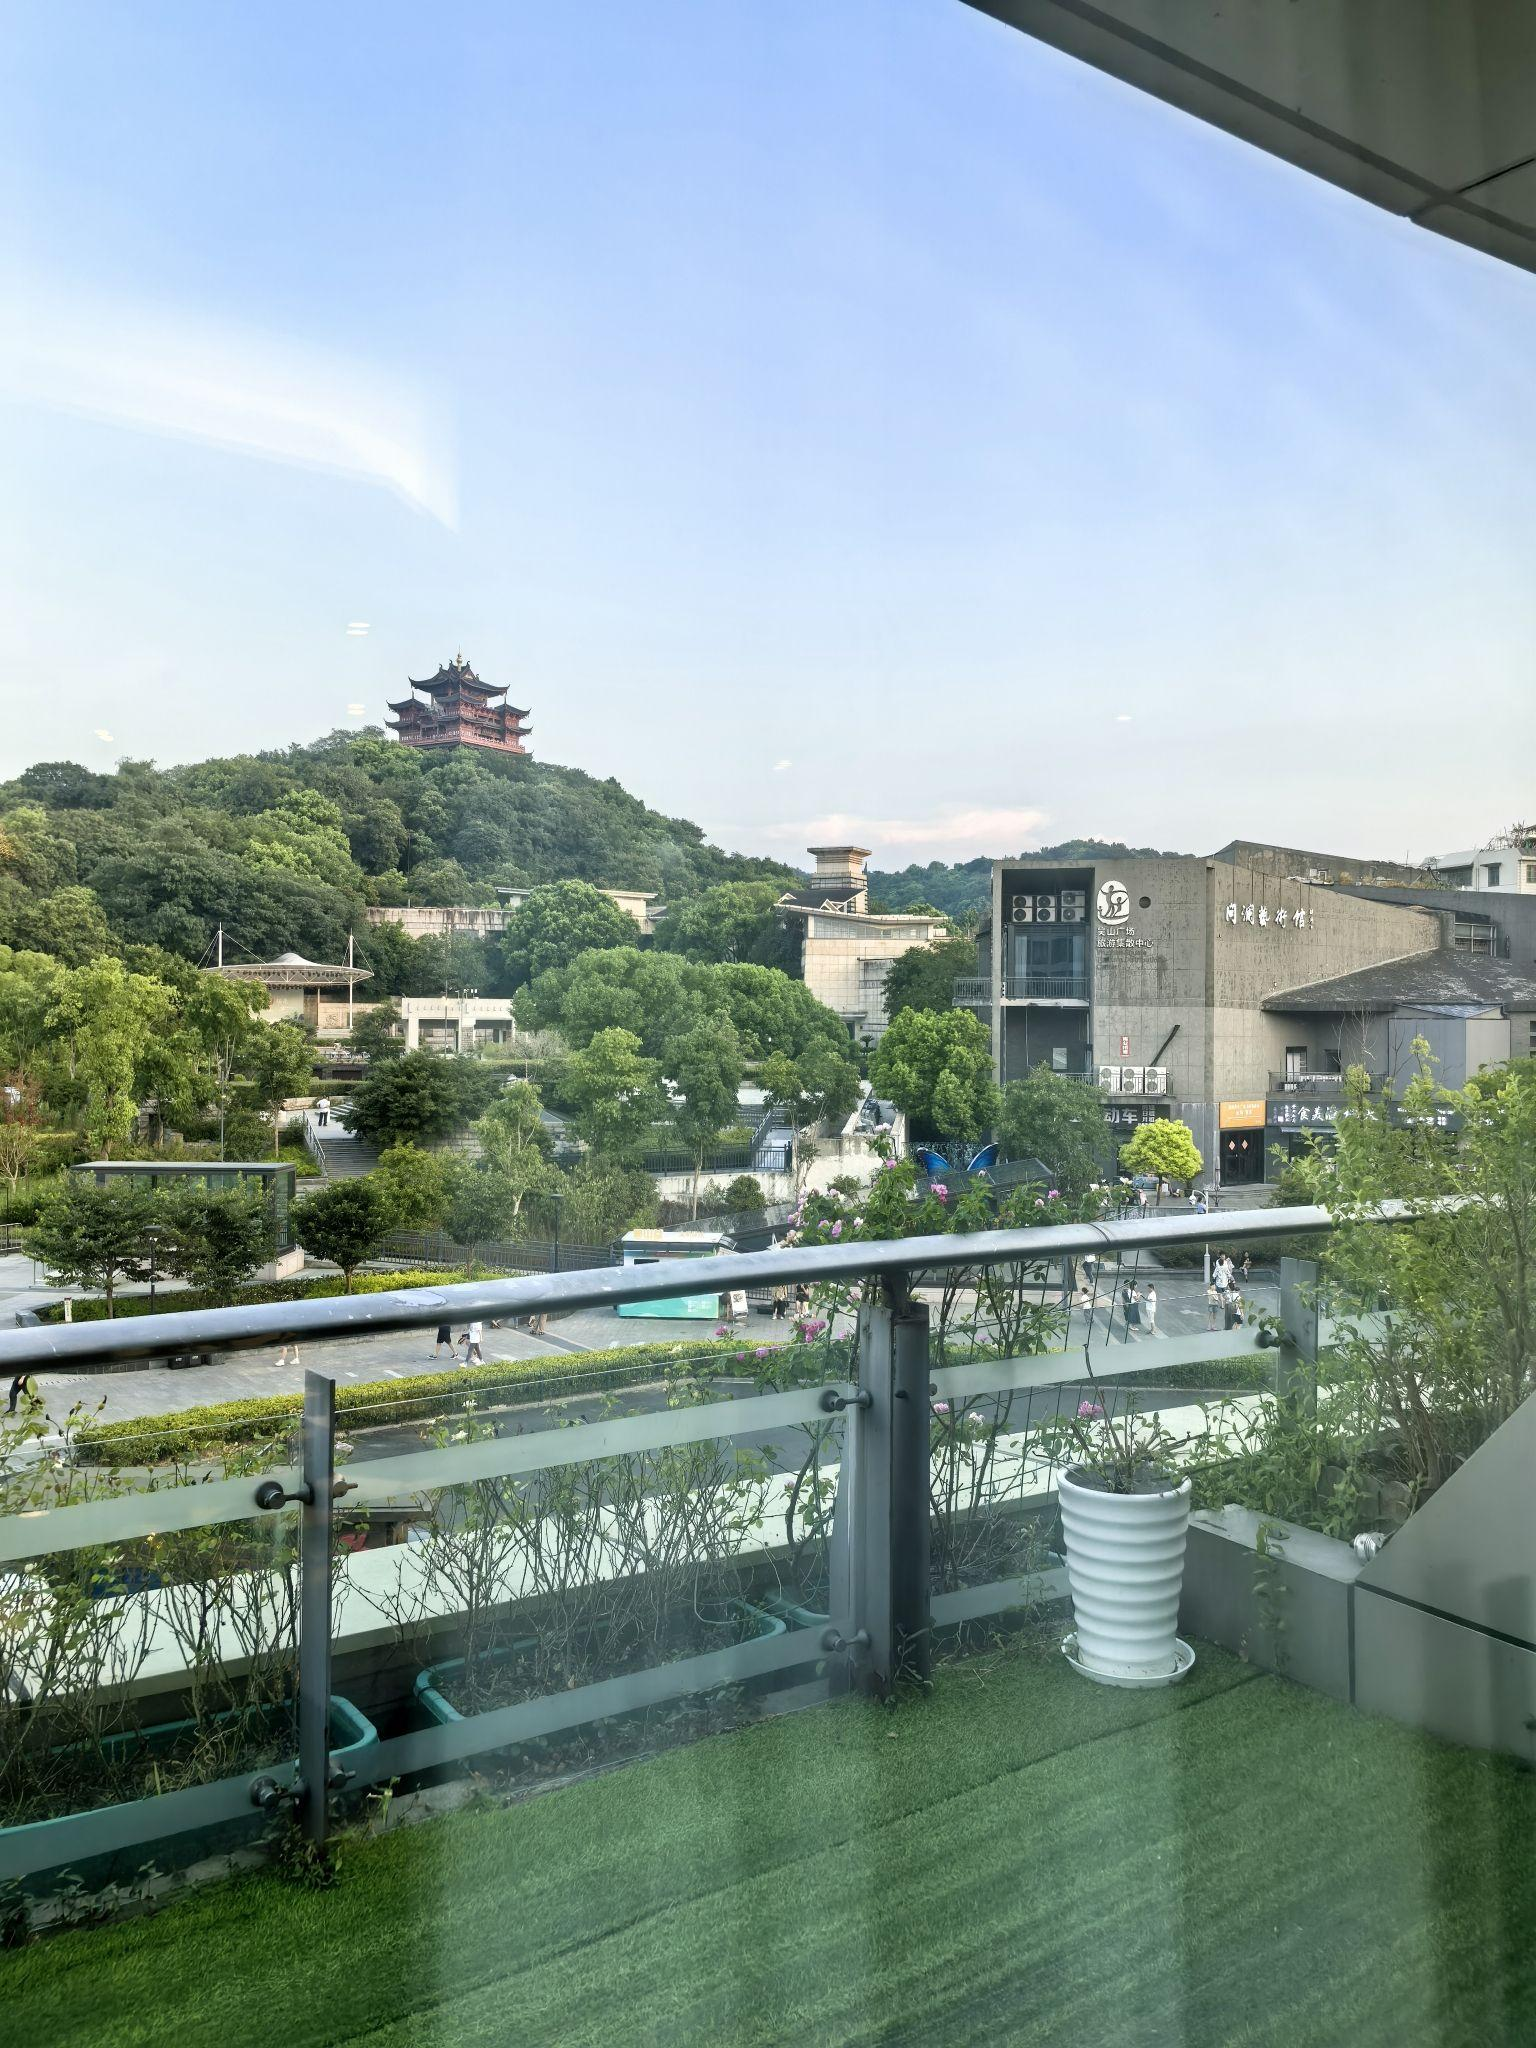
地标名称：吴山名楼
所在城市：杭州市·上城区